Joe Rogan

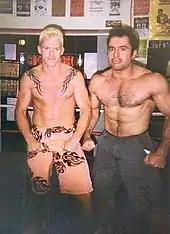
Gerald Strebendt (left) posing with Joe Rogan in a boxing ring, 2002

Rogan began working for the mixed martial arts promotion Ultimate Fighting Championship (UFC) as a backstage and post-fight interviewer. His first show took place at "UFC 12: Judgement Day" in Dothan, Alabama, on February 7, 1997. He became interested in Brazilian jiu-jitsu in 1994 after watching Royce Gracie fight at "UFC 2: No Way Out", and landed the position at the organization as Sussman was friends with its co-creator and original producer, Campbell McLaren. He quit after two years as his salary could not cover the cost of traveling to the events, which were often held in rural locations.